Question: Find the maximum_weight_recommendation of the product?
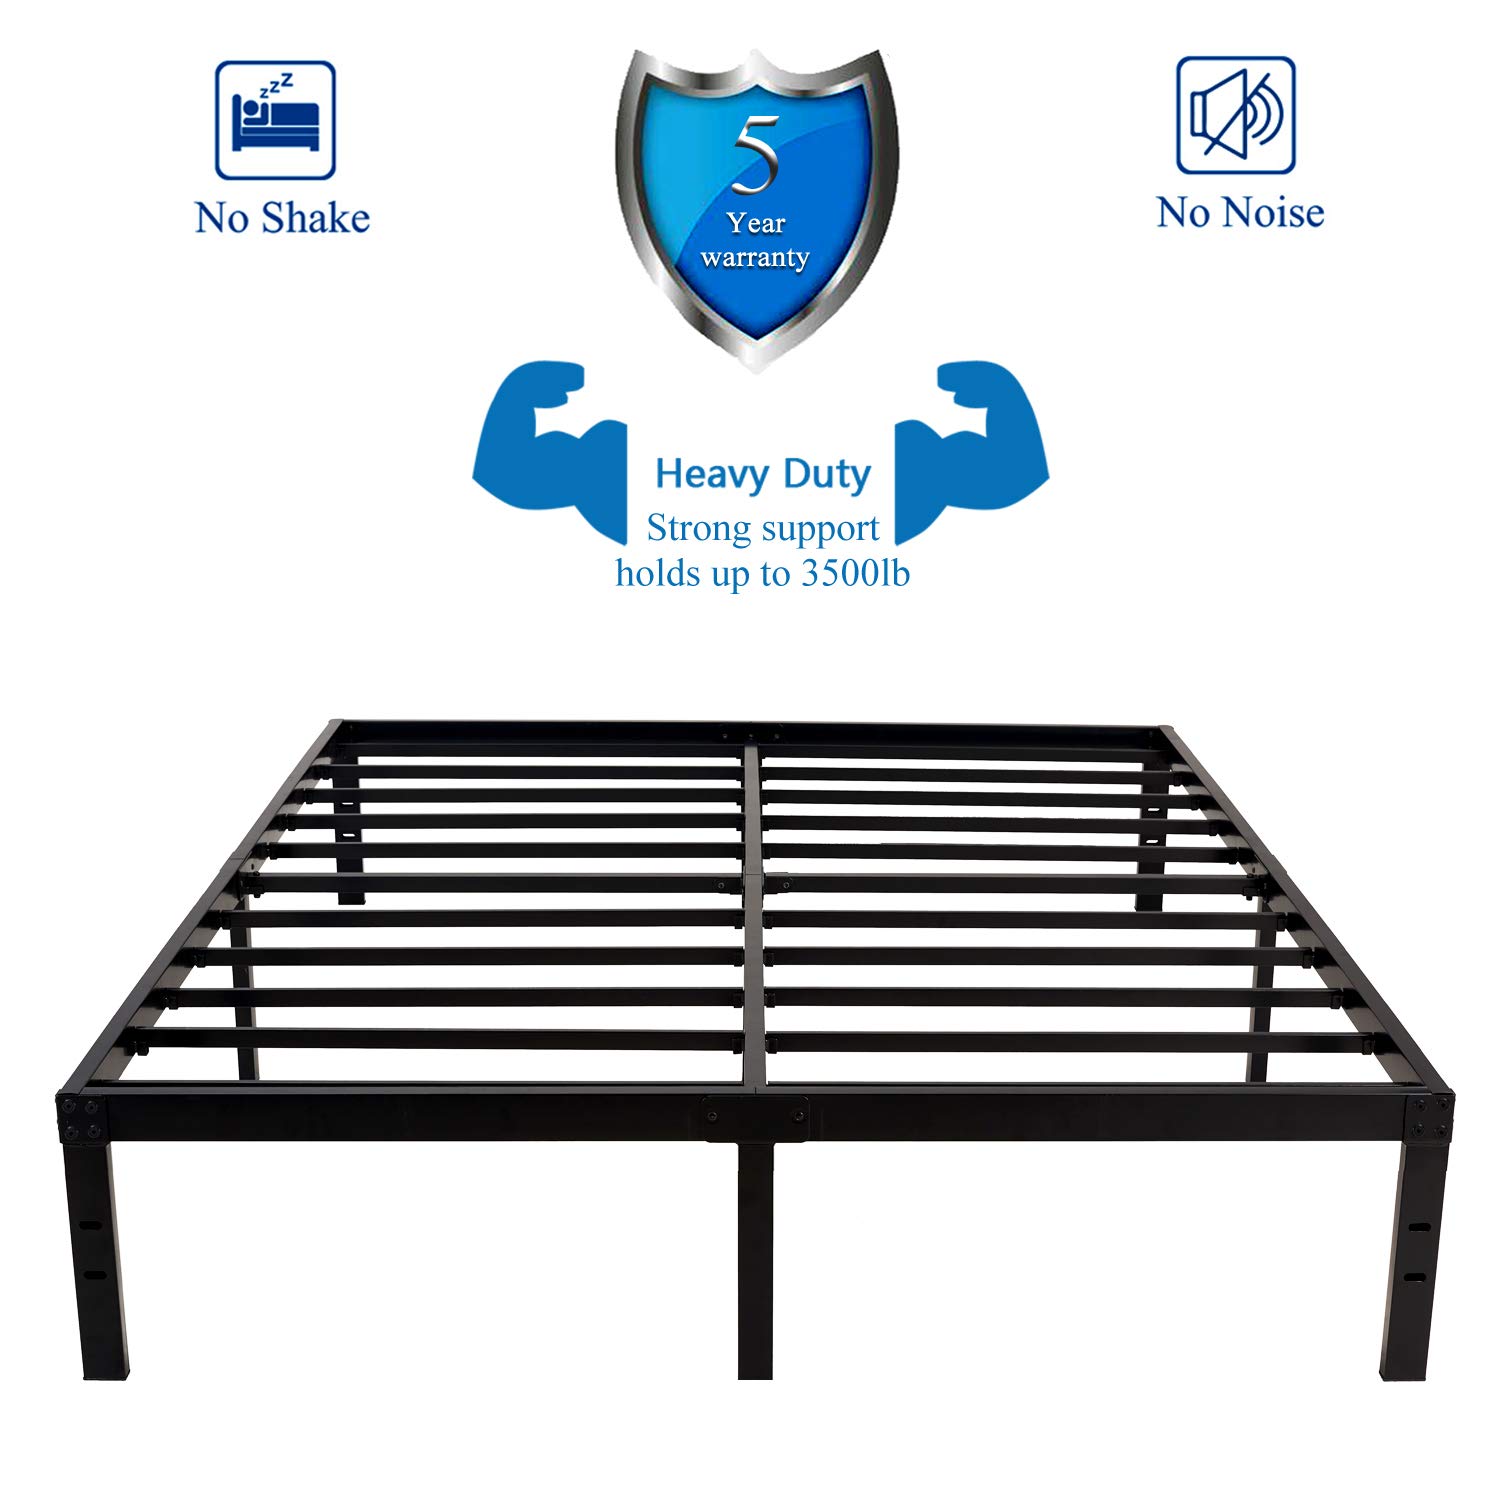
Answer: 3500 pound